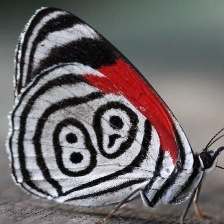
Species: AN 88